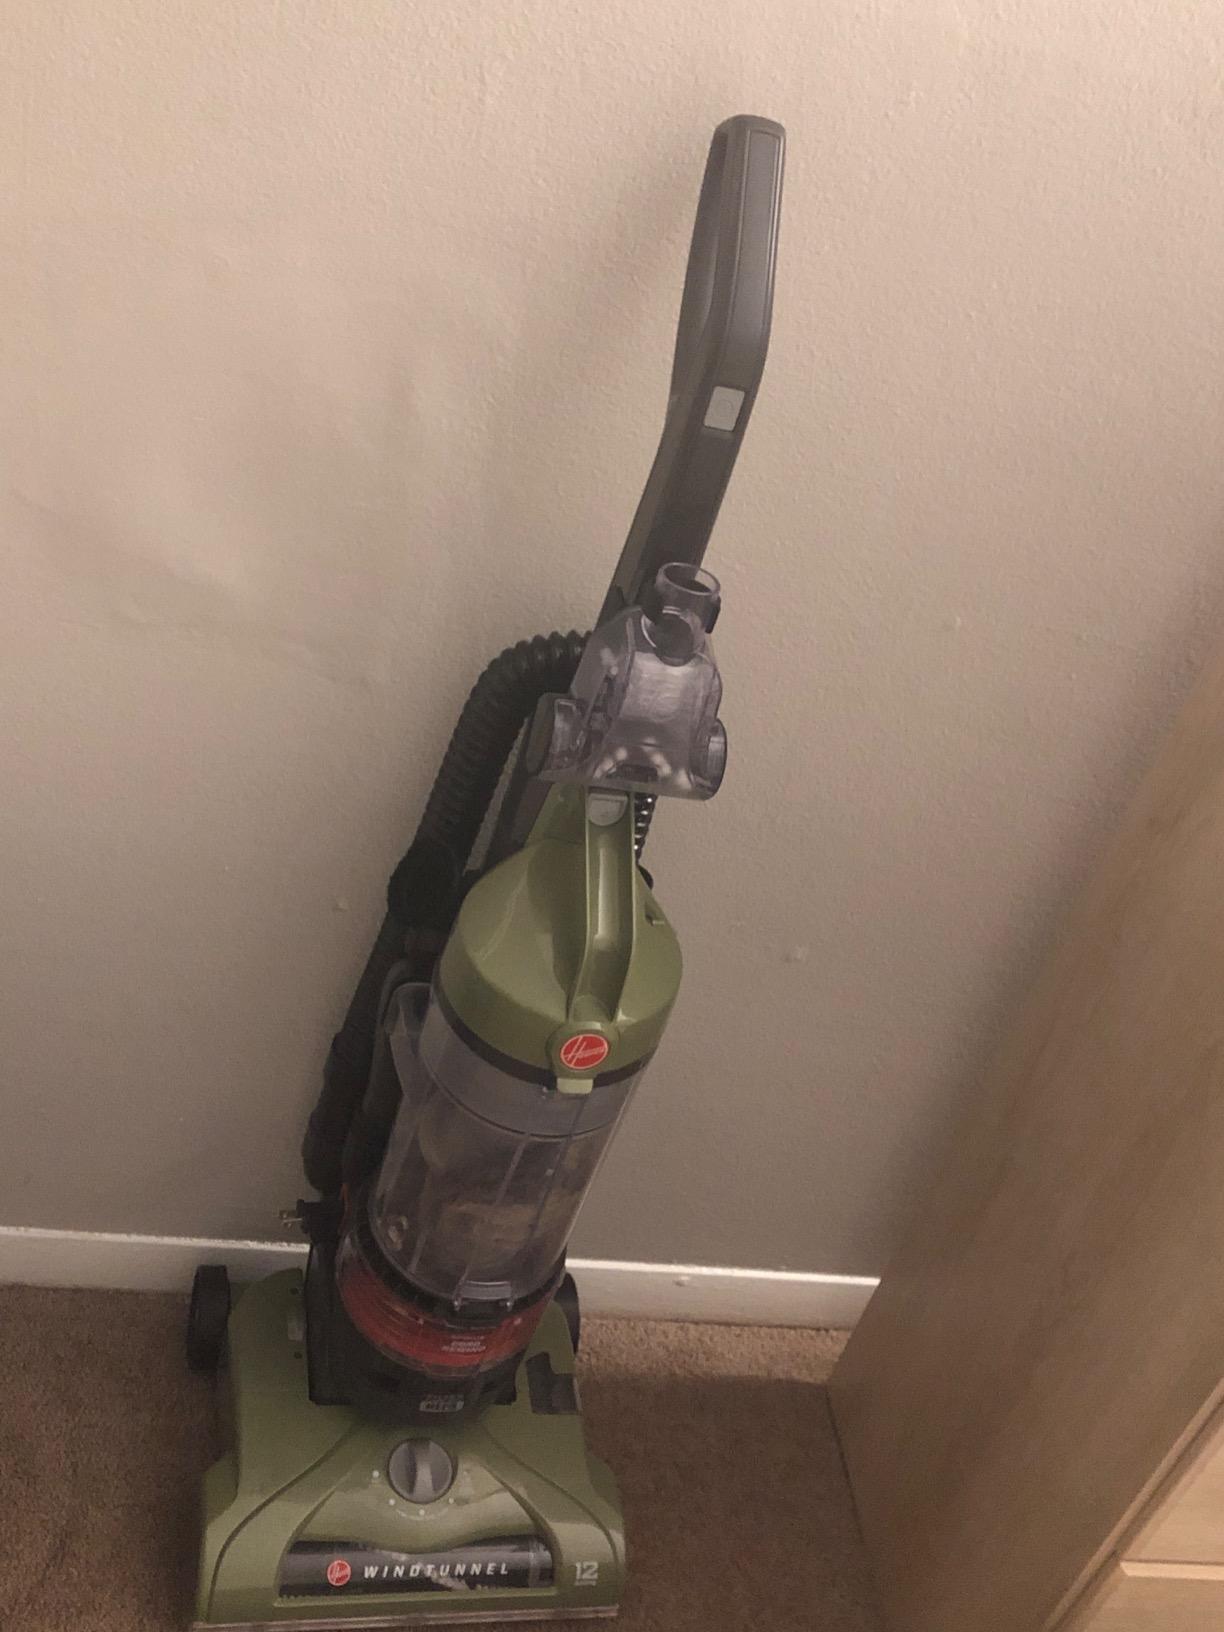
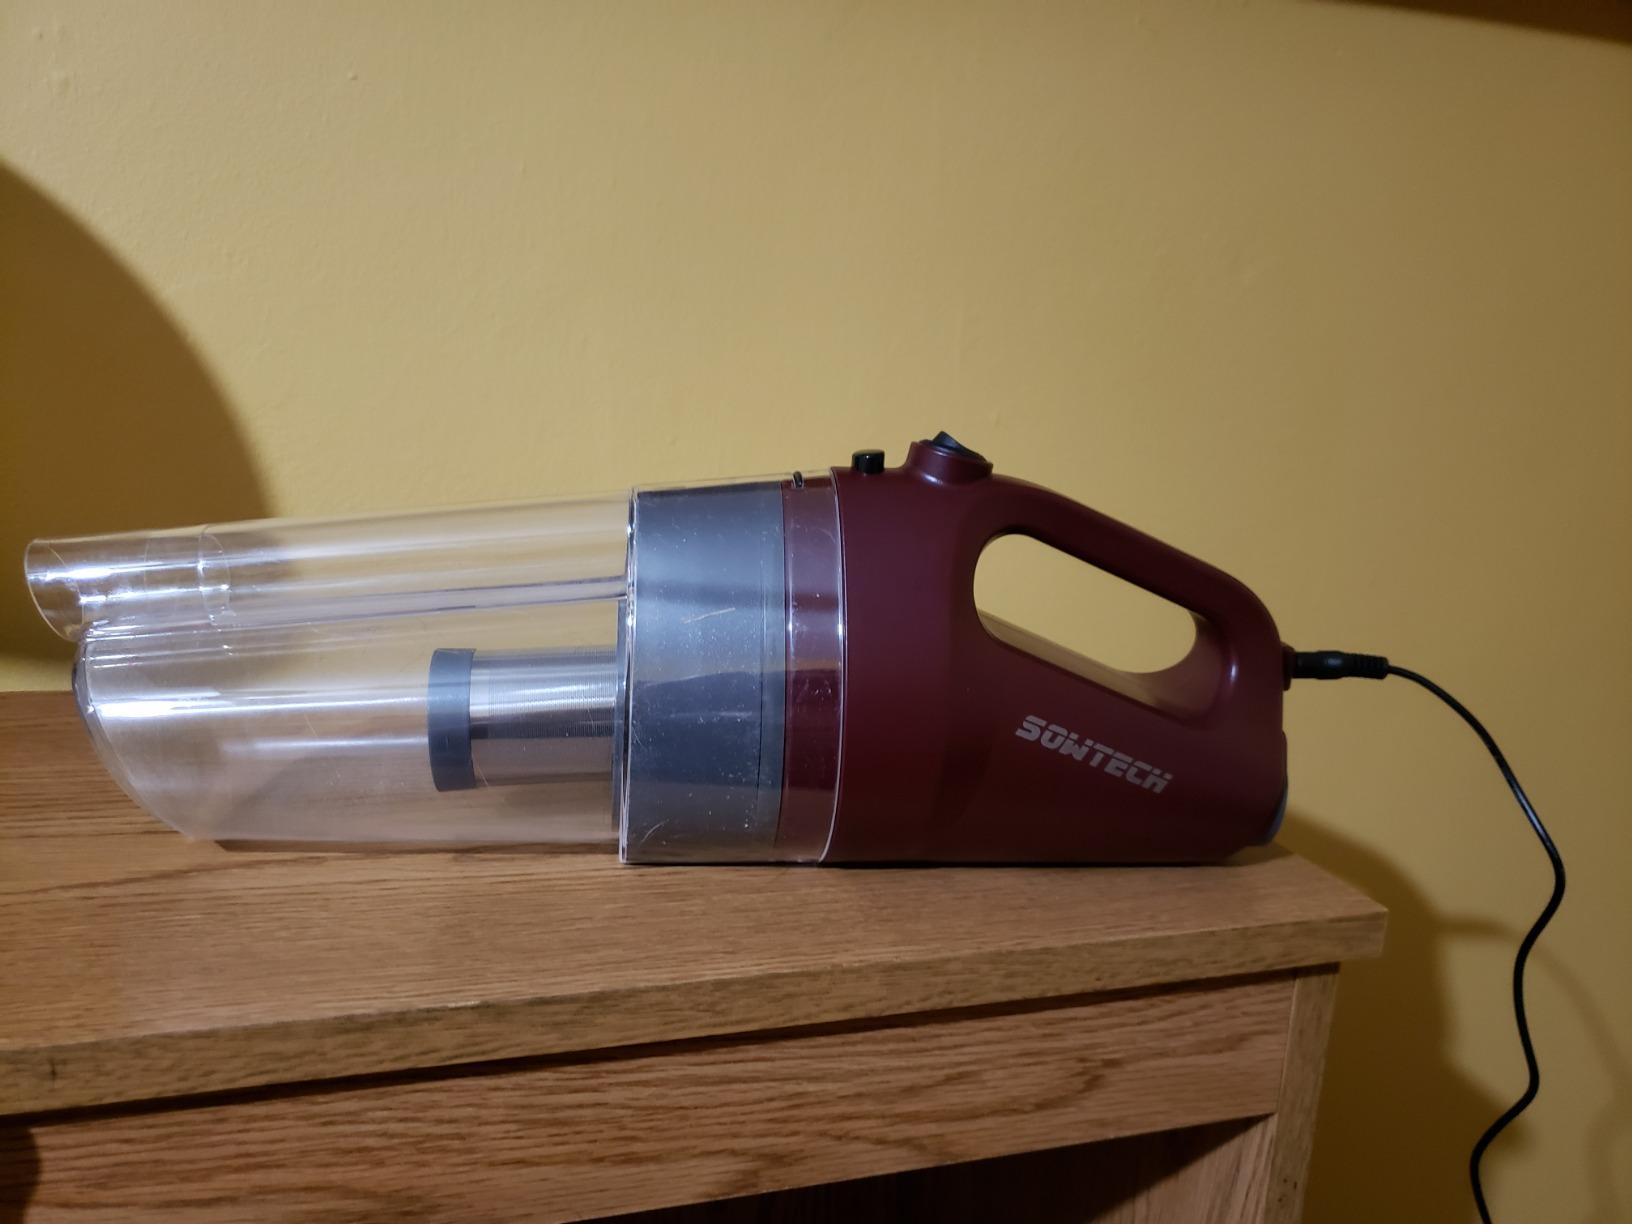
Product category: items_vacuum
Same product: no